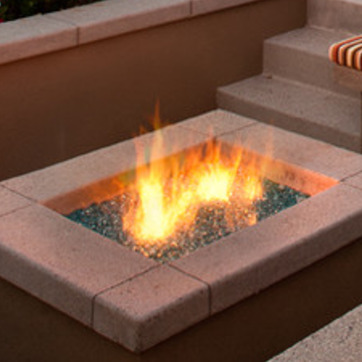
Material: other